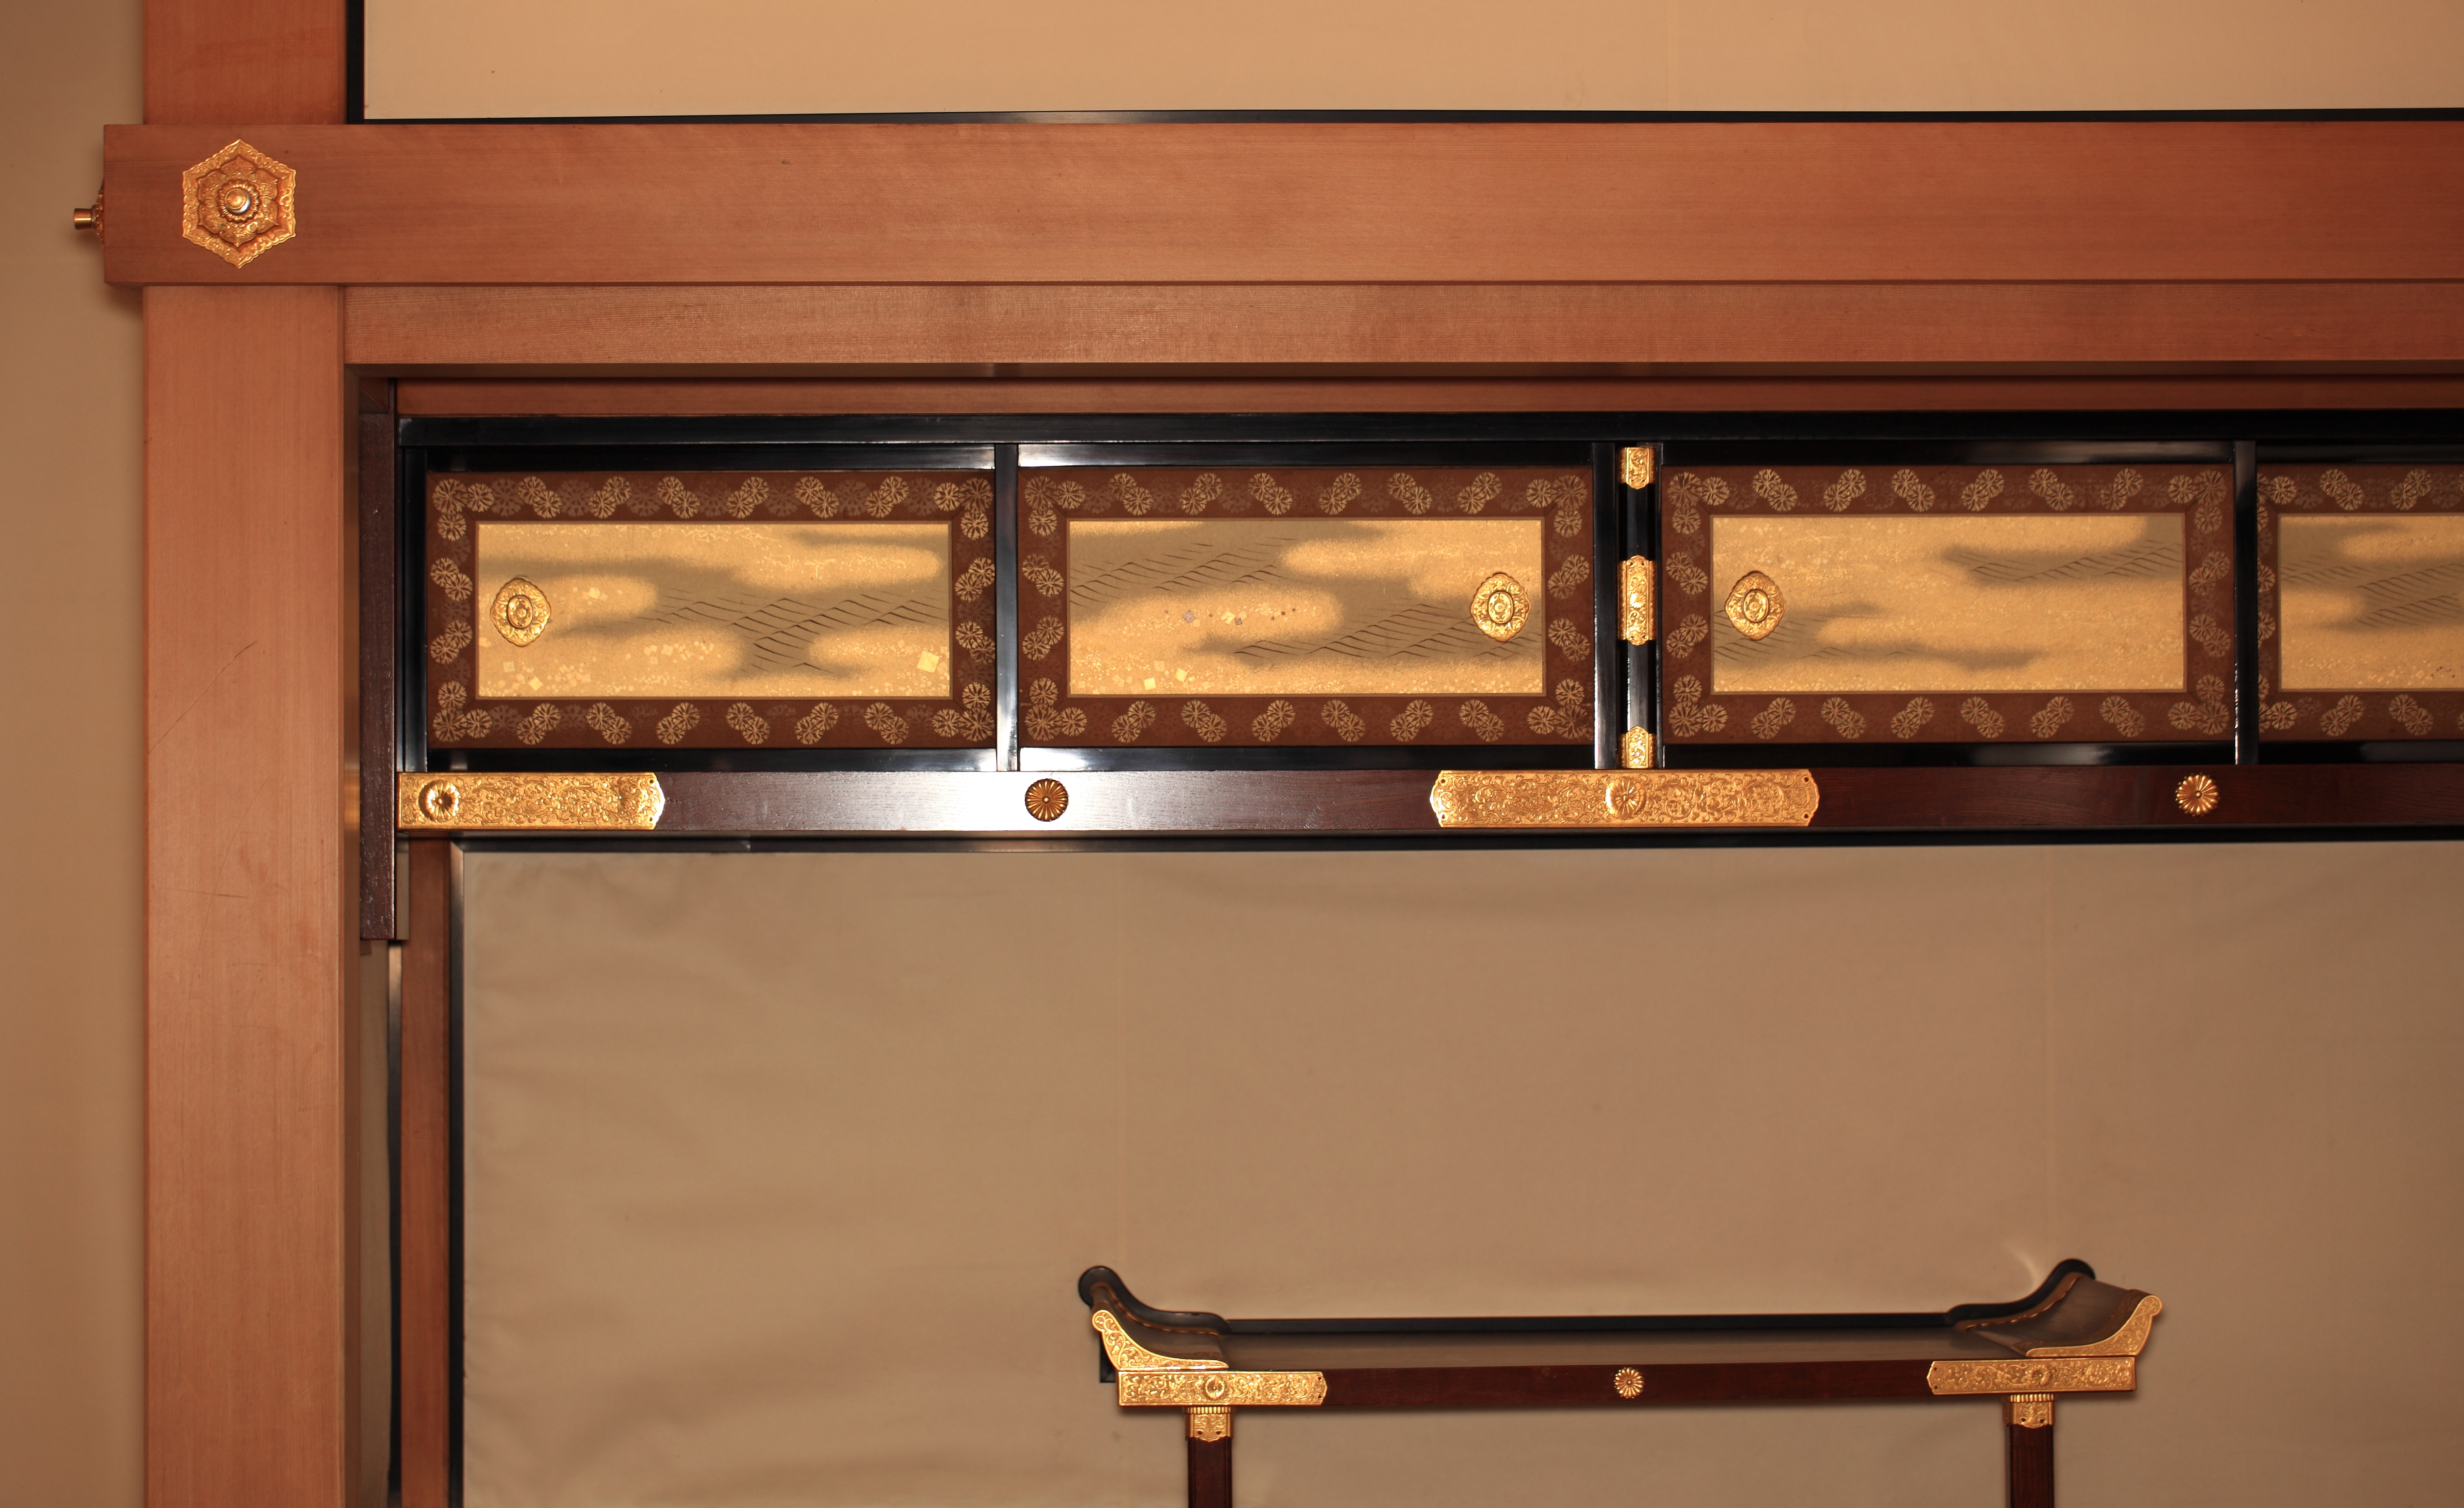
wood, villa, house, interior, window, home, high, shelf, furniture, room, lighting, door, interior design, design, japanese, tochigi, 5d, style, hires, imperial, markii, traditional, hi, res, resolution, nikkoh, tamozawagoyoutei, tamosawagoyoutei, man made object, window covering, cabinetry